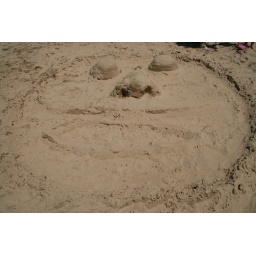
Sand sculptures at a sand sculpture building competition at the beach in Grand Haven.